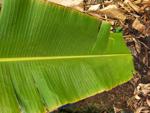
Label: xamthomonas